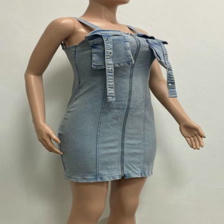
Label: Model